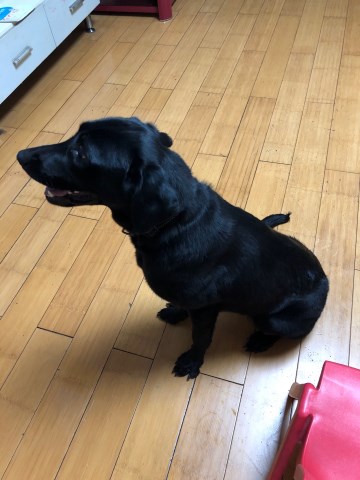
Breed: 3580-n000122-Labrador_retriever